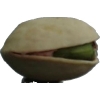
Label: pistachio